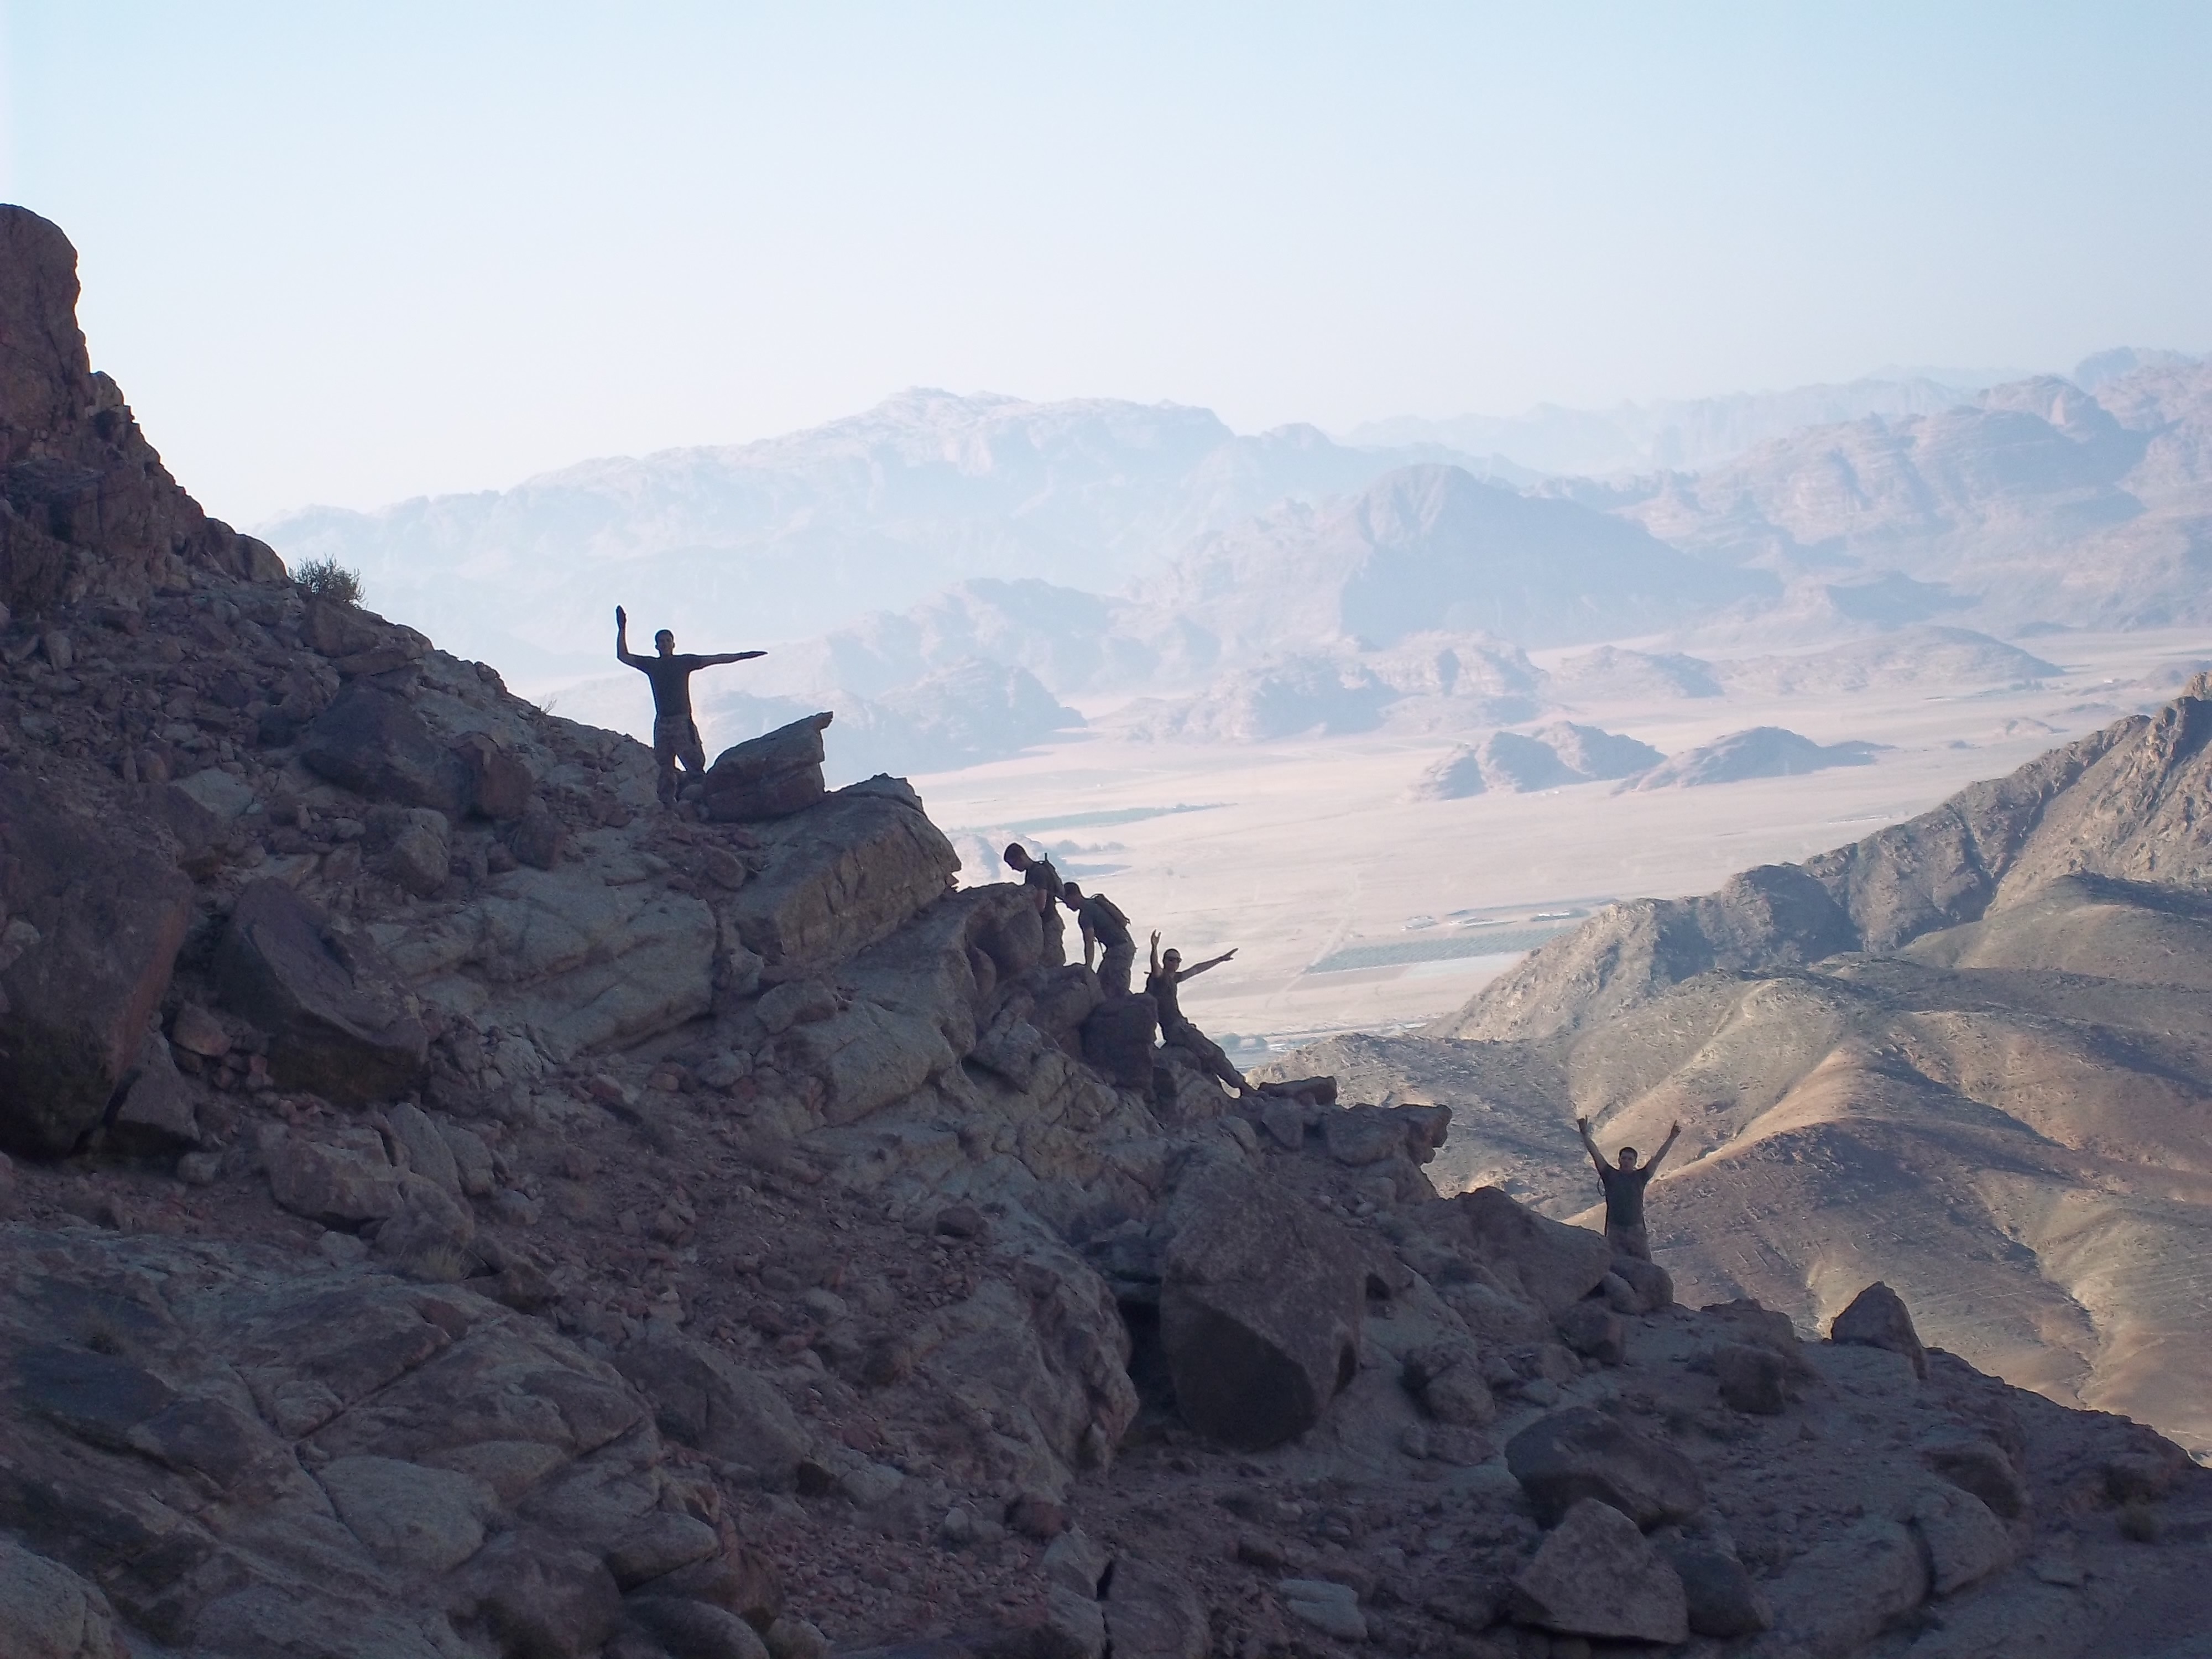
rock, wilderness, walking, mountain, snow, hiking, adventure, valley, mountain range, ridge, summit, jordan, mountaineering, geology, alps, backpacking, plateau, cirque, wadi, landform, arab, middle east, mountain pass, geographical feature, mountainous landforms